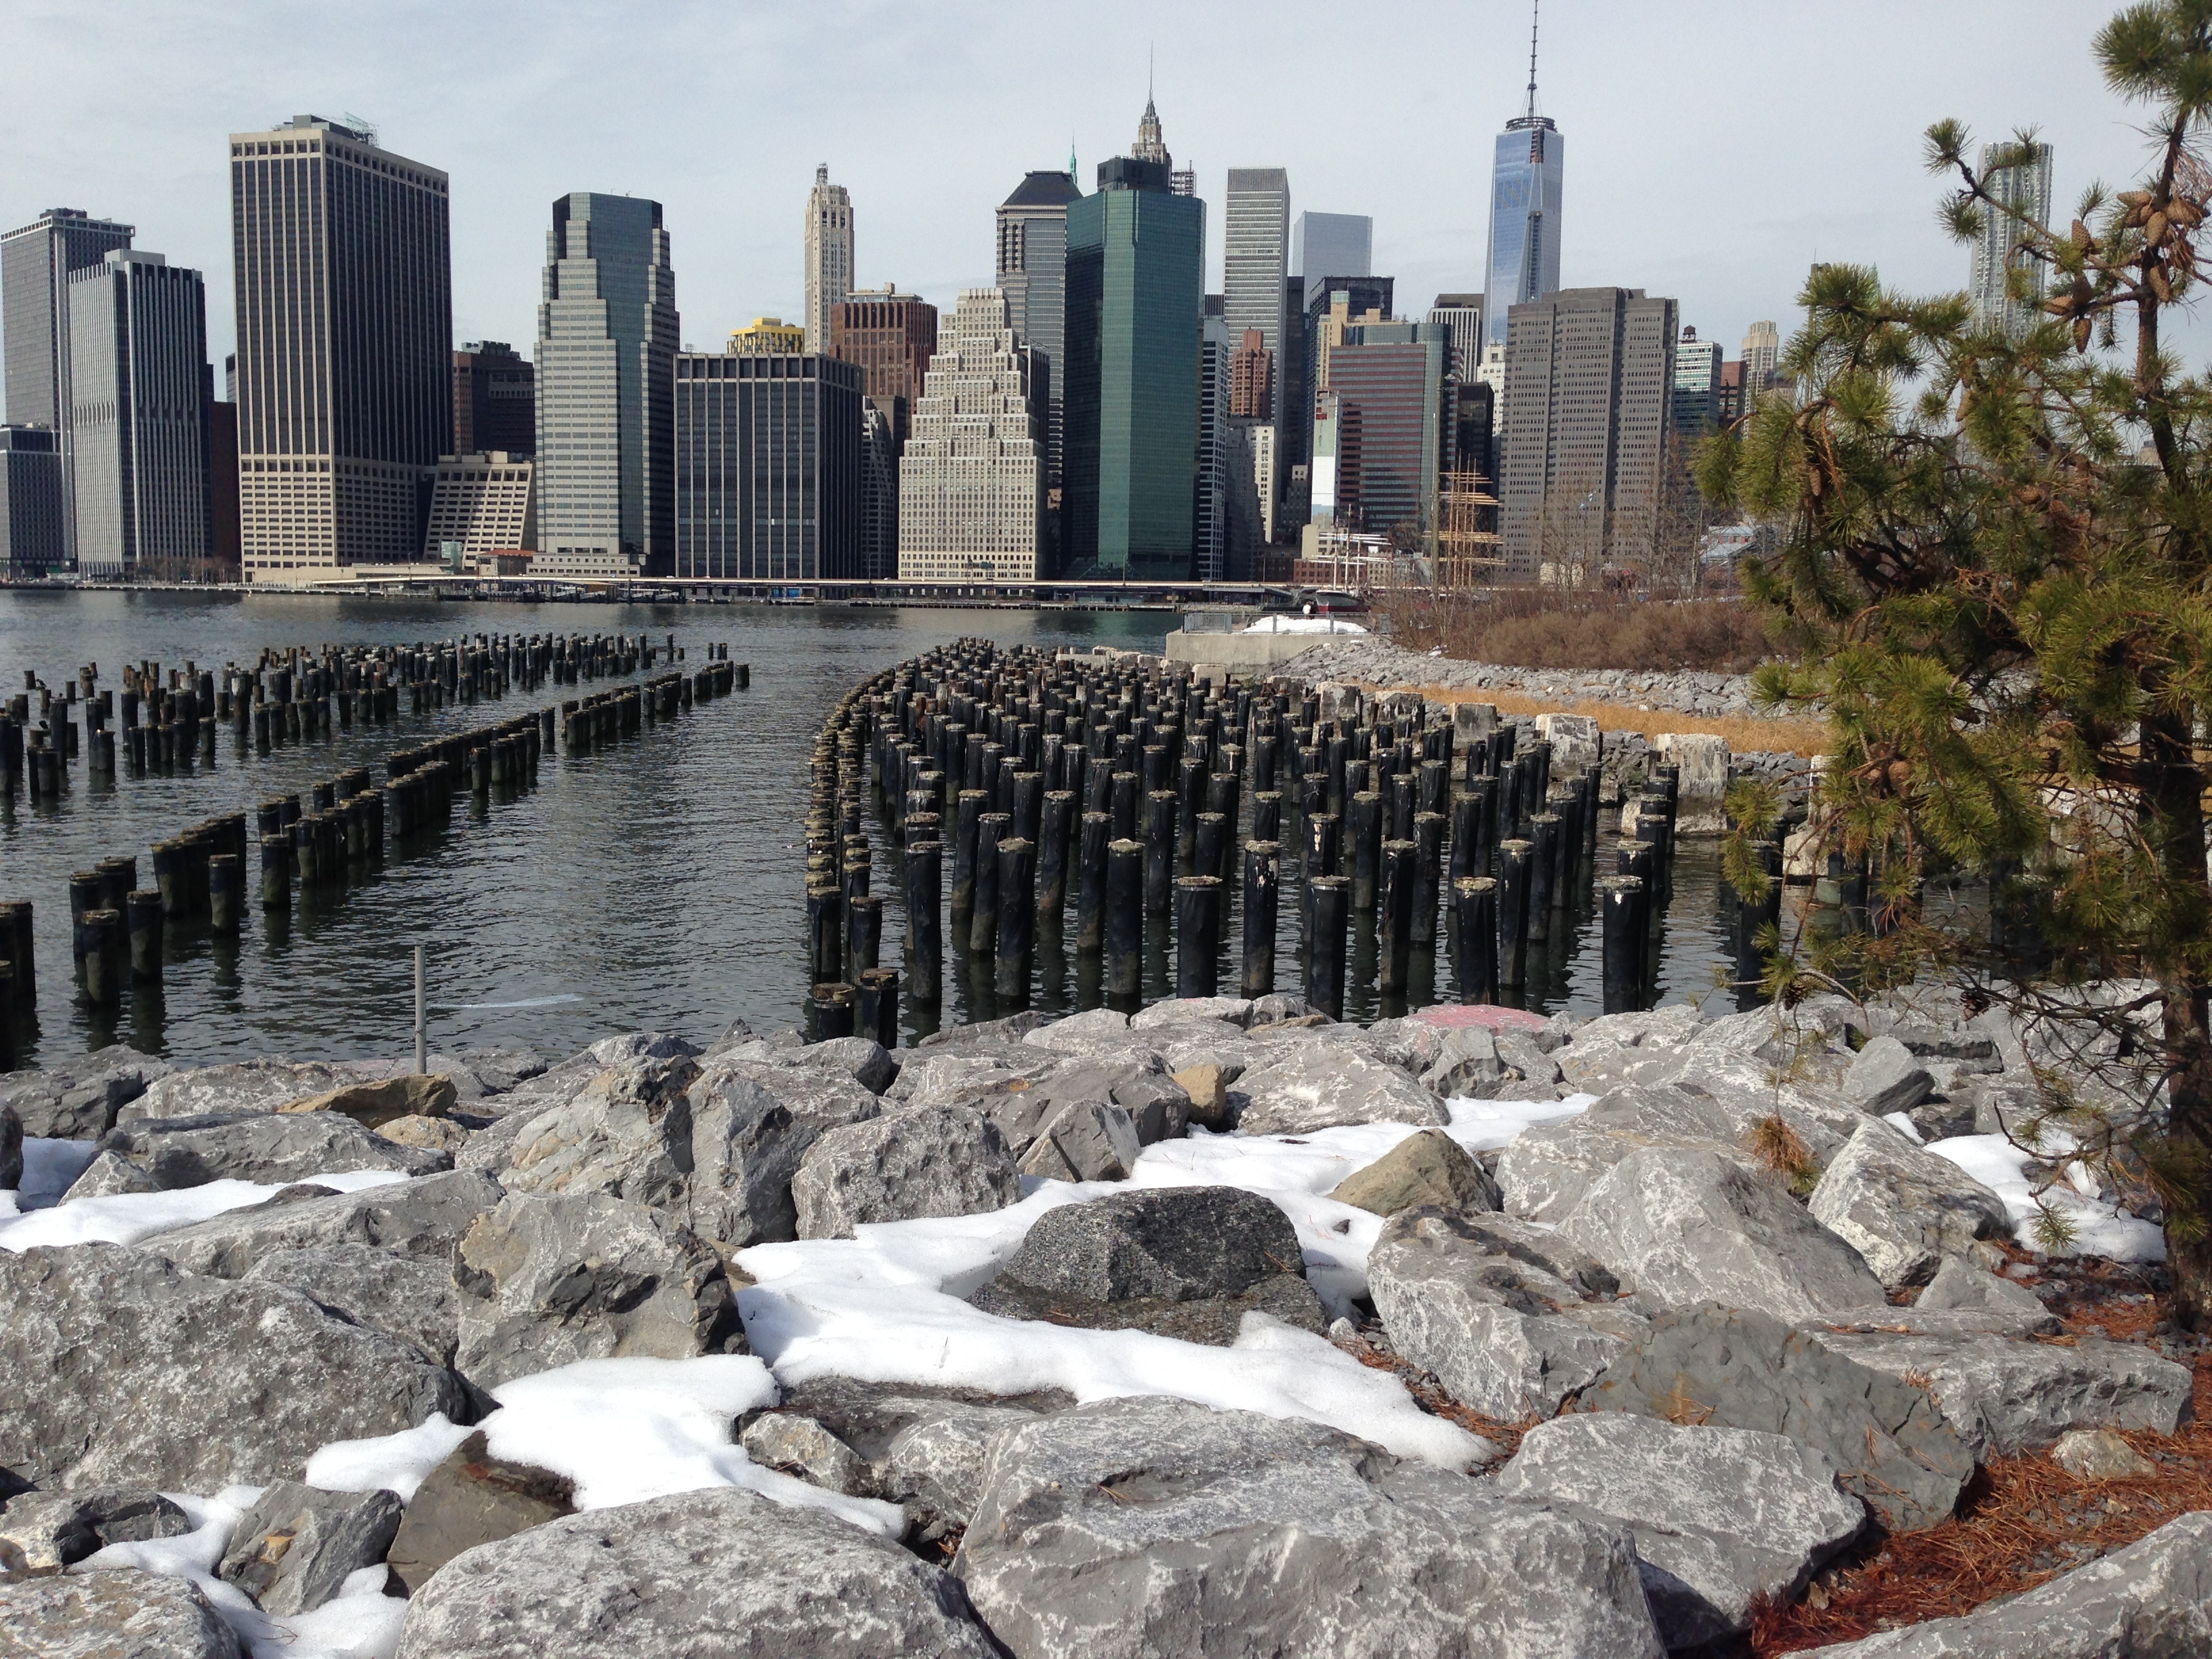
snow, winter, skyline, city, new york, cityscape, nyc, landmark, tourism, east river, skyscrapers, water feature, human settlement